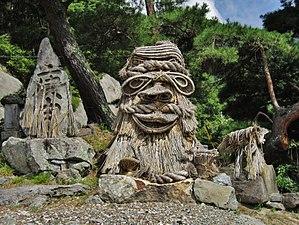
Dōsojin est un nom générique pour un type de kamis shinto vénérés dans le Kantō et les régions environnantes où, comme divinités tutélaires des frontières, ils sont censés protéger les voyageurs et les villages contre les épidémies et les mauvais esprits. Aussi appelés sae no kami ou sai no kami, dōrokujin ou shakujin, ils sont souvent représentés comme un couple humain par des organes génitaux sculptés mâles ou femelles, de grosses pierres ou des statues ou même des poteaux de grande taille le long des routes.